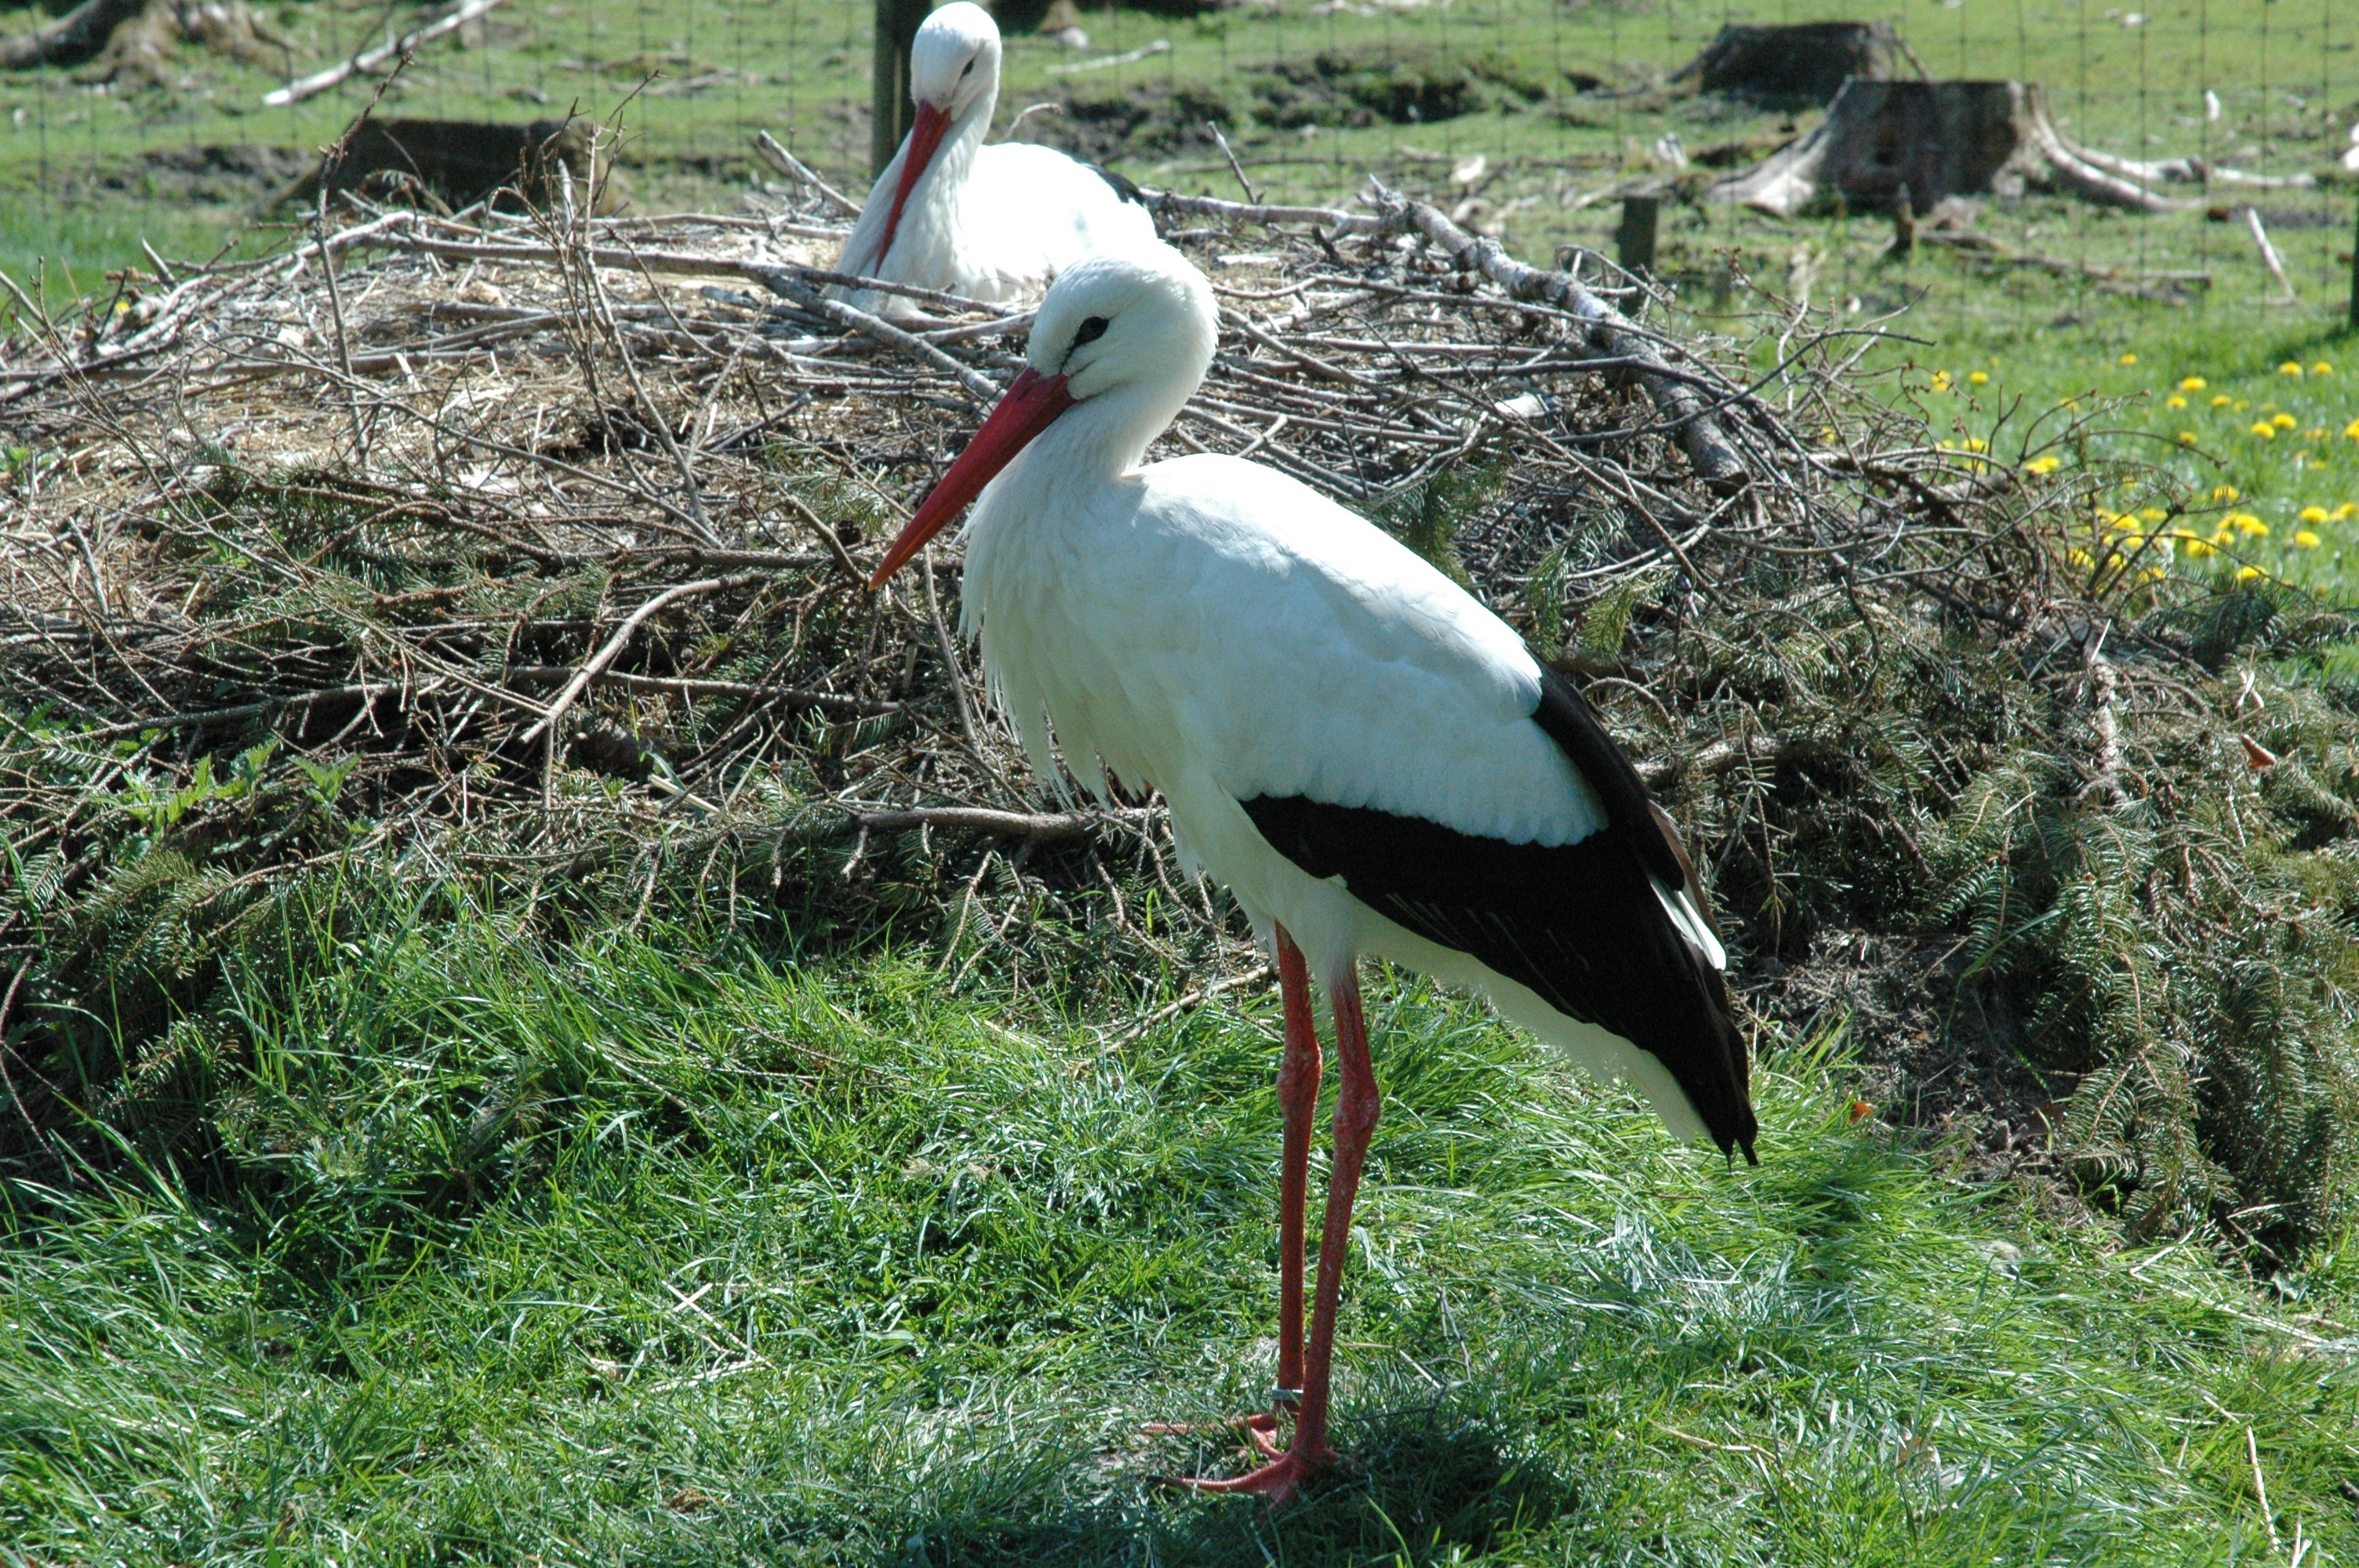
bird, wildlife, zoo, beak, fauna, stork, vertebrate, nest, ibis, white stork, wildlife park, poing, ciconiiformes